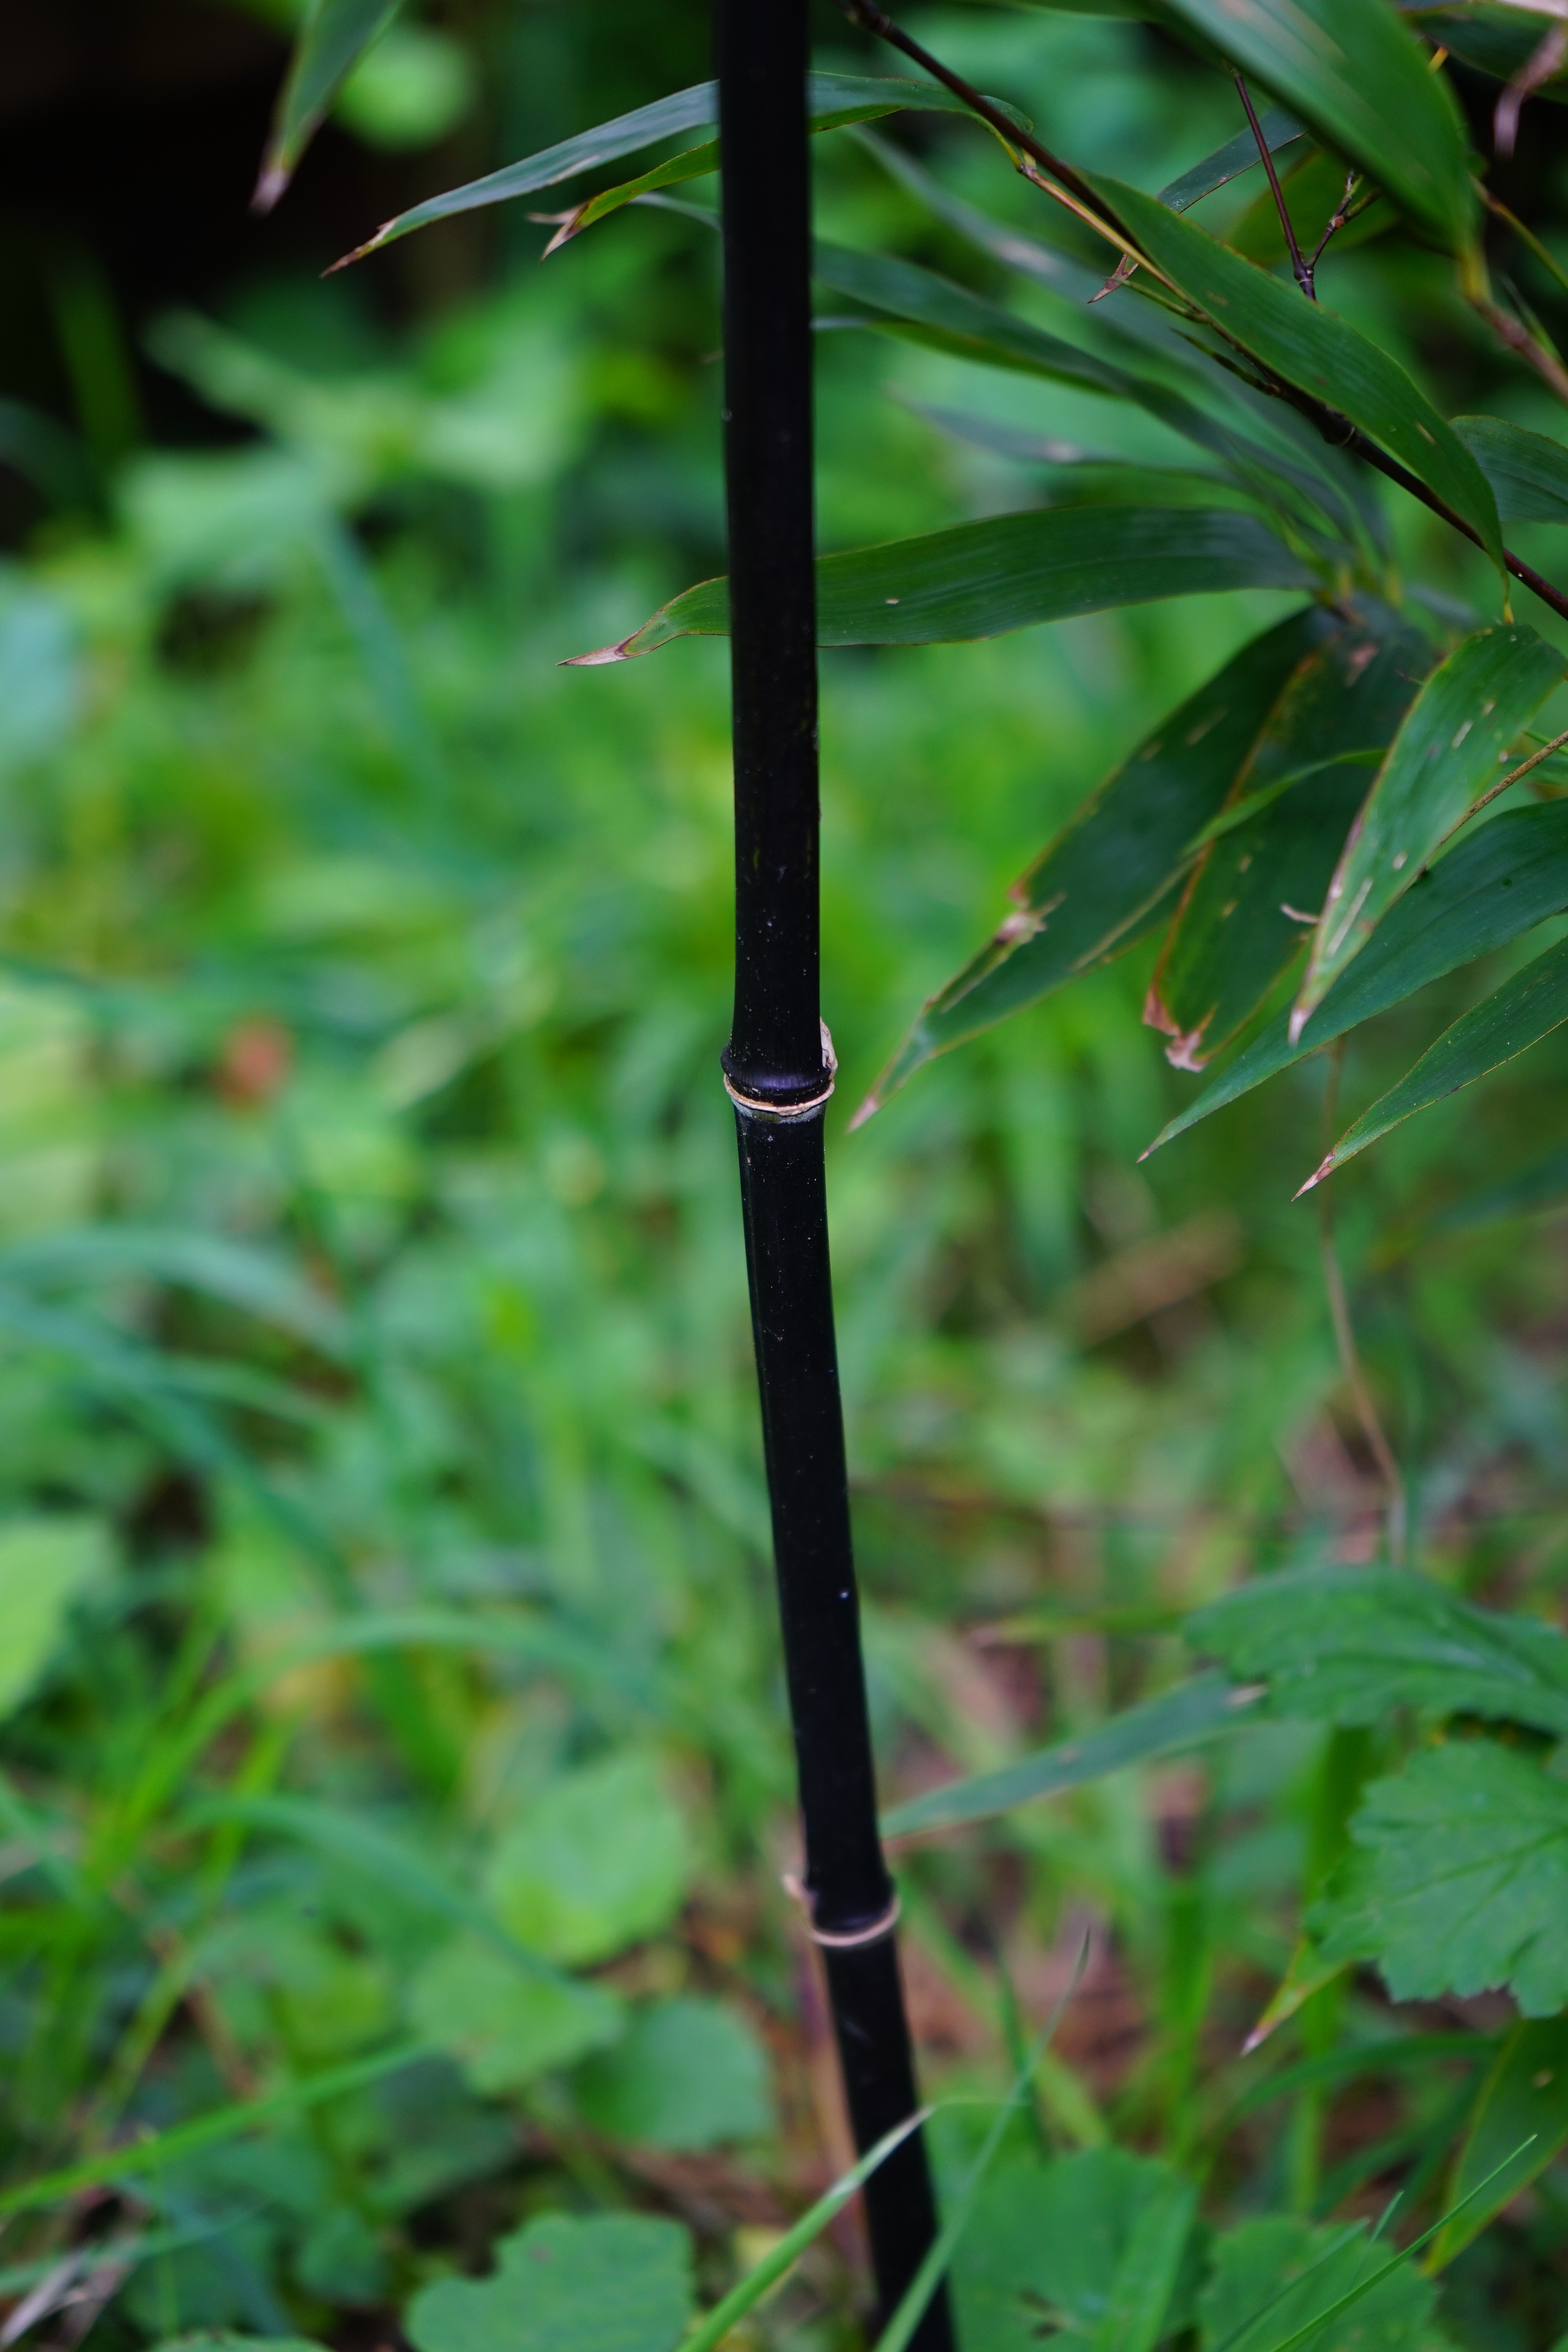
tree, grass, branch, plant, wood, lawn, leaf, flower, green, botany, black, flora, stalk, shrub, bamboo, woody, flowering plant, grass family, plant stem, land plant, black cane bamboo, phyllostachys nigra